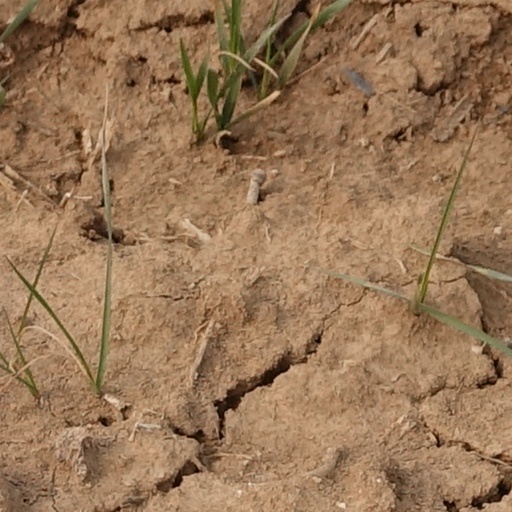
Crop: wheat